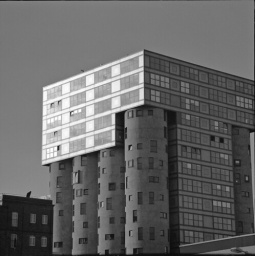
A former silo, converted into an office building in the harbour of Hamburg-Harburg.